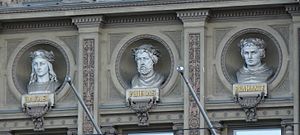
Ateneum / Arkitektur
Buster forestillende Raphael, Phidias, og Bramante
Ateneum er et kunstmuseum i Helsinki, Finland og et af tre museer der tilsammen udgør Kansallisgalleria. Det er placeret i en bygning fra 1887 midt i Helsinkis centrum, tæt ved Helsinki Hovedbanegård. Det har den største samling af klassisk kunst i Finland.